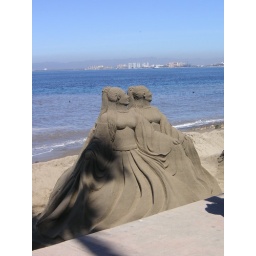
sand sculpture on beach in vallarta